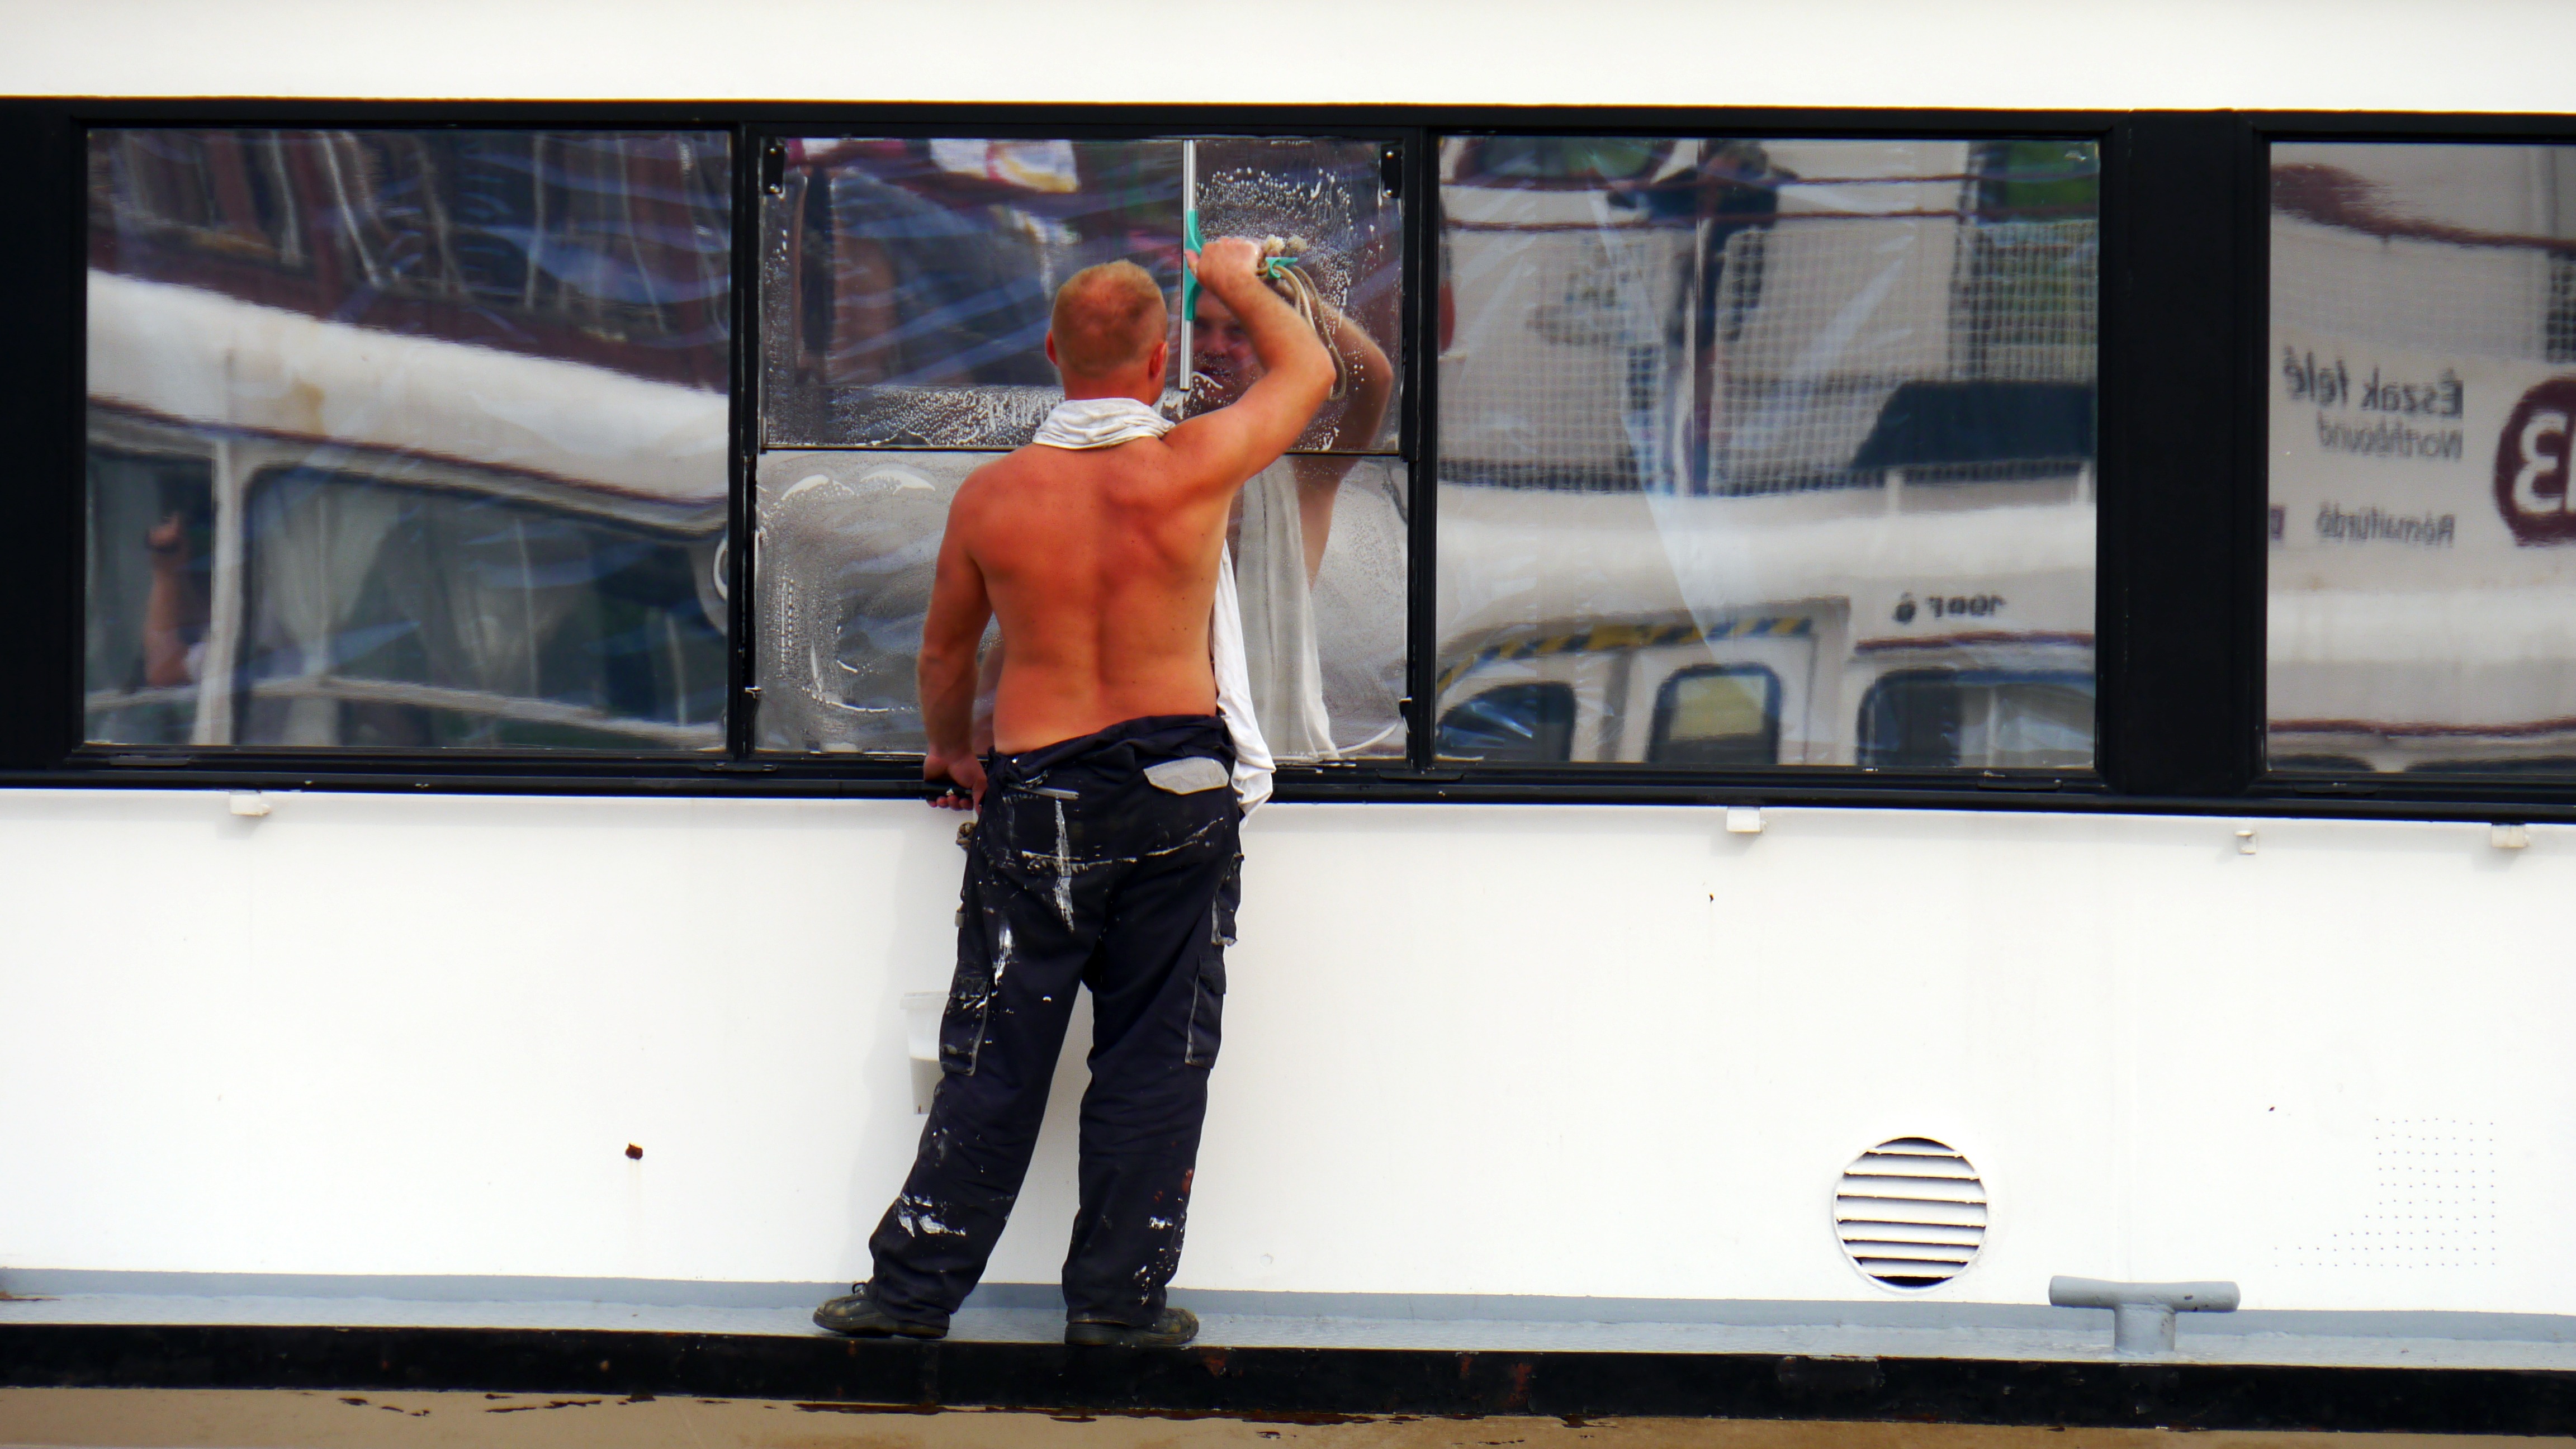
ship, advertising, photograph, sailor, window cleaning